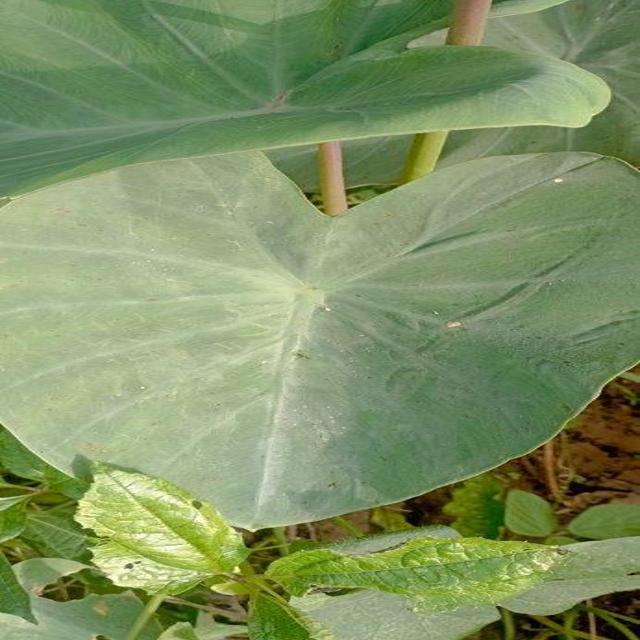
Label: Healthy